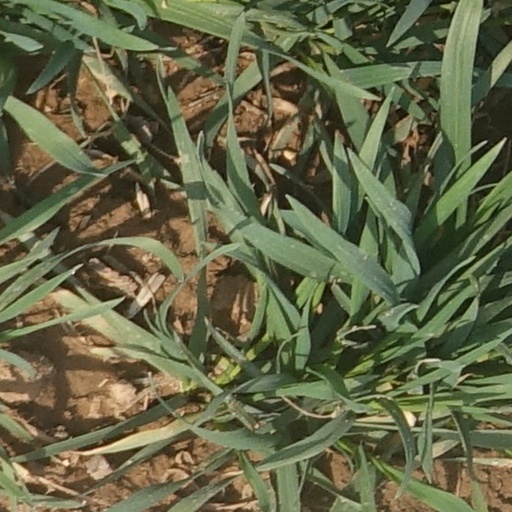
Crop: wheat